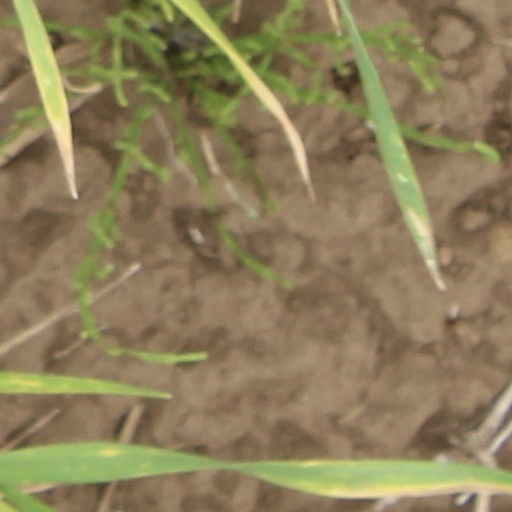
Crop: wheat